Answer in natural language. Considering the relative positions, where is artistic colourful white paper drawing scenario (highlighted by a blue box) with respect to low brown storage unit (highlighted by a red box)? Choose between the following options: above or below
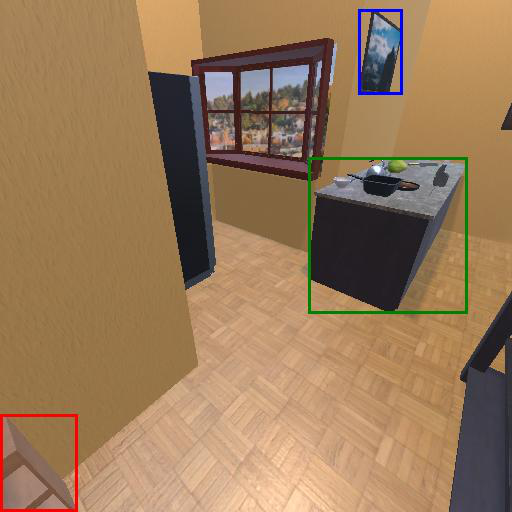
<answer>above</answer>